Indian Navy

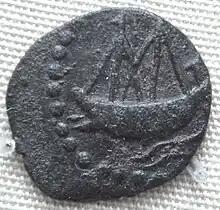
Ancient Indian ship on lead coin of Vasisthiputra Sri Pulamavi, testimony to the naval, seafaring and trading capabilities of the Sātavāhana Empire, during the 1st–2nd century CE.

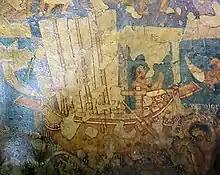
Three-mast sailship, Ajanta Caves Cave No.2 c. 5th century.

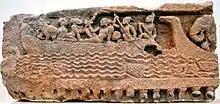
Sculptured frieze depicting two Boitas of Ancient Kalinga found near Brahmeswara Temple. 10th century.

The maritime history of India dates back 6,000 years to the pre-Indus Valley civilisation. A Kutch mariner's log book from 19th century recorded that the first tidal dock in India was built at Lothal around 2300 BC during the Indus Valley Civilisation, near the present-day harbor of Mangrol on the Gujarat coast. The Rig Veda credits Varuna, the Hindu god of water and the celestial ocean, with knowledge of the ocean routes and describes the use of ships having hundred oars in the naval expeditions by Indians. There are also references to the side wings of a ship called "Plava", which stabilise the vessel during storms. "Plava" are considered to be the precursors of modern-day stabilisers.